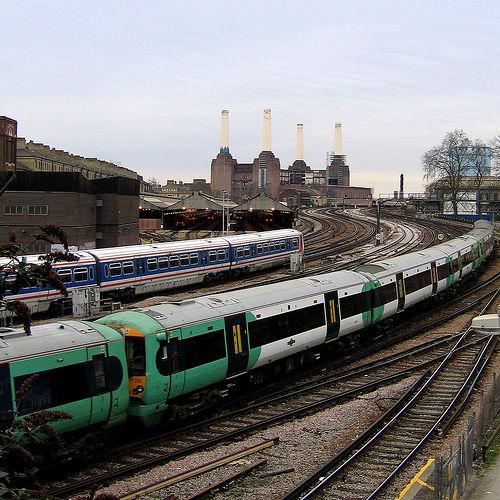
Weather: cloudy or overcast